Rajabai Clock Tower

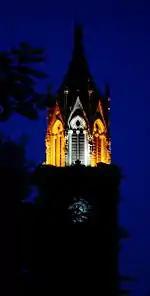
Rajabai Clock Tower, brightly lit during the night.

During the 19th century it played the tunes of "Home! Sweet Home!" and "A Handel Symphony", out of a total of sixteen tunes, which changed four times a day. It currently chimes only one tune every 15 minutes.